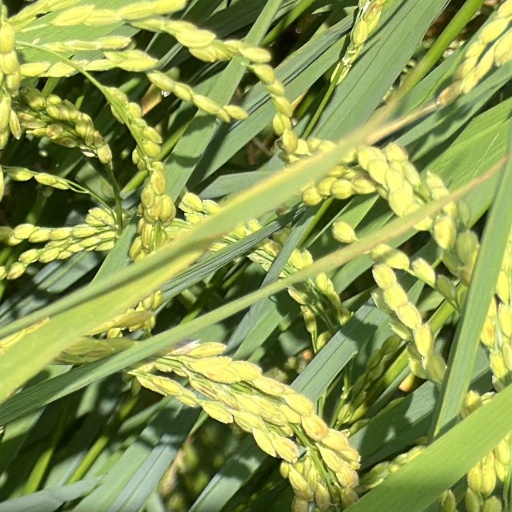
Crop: rice